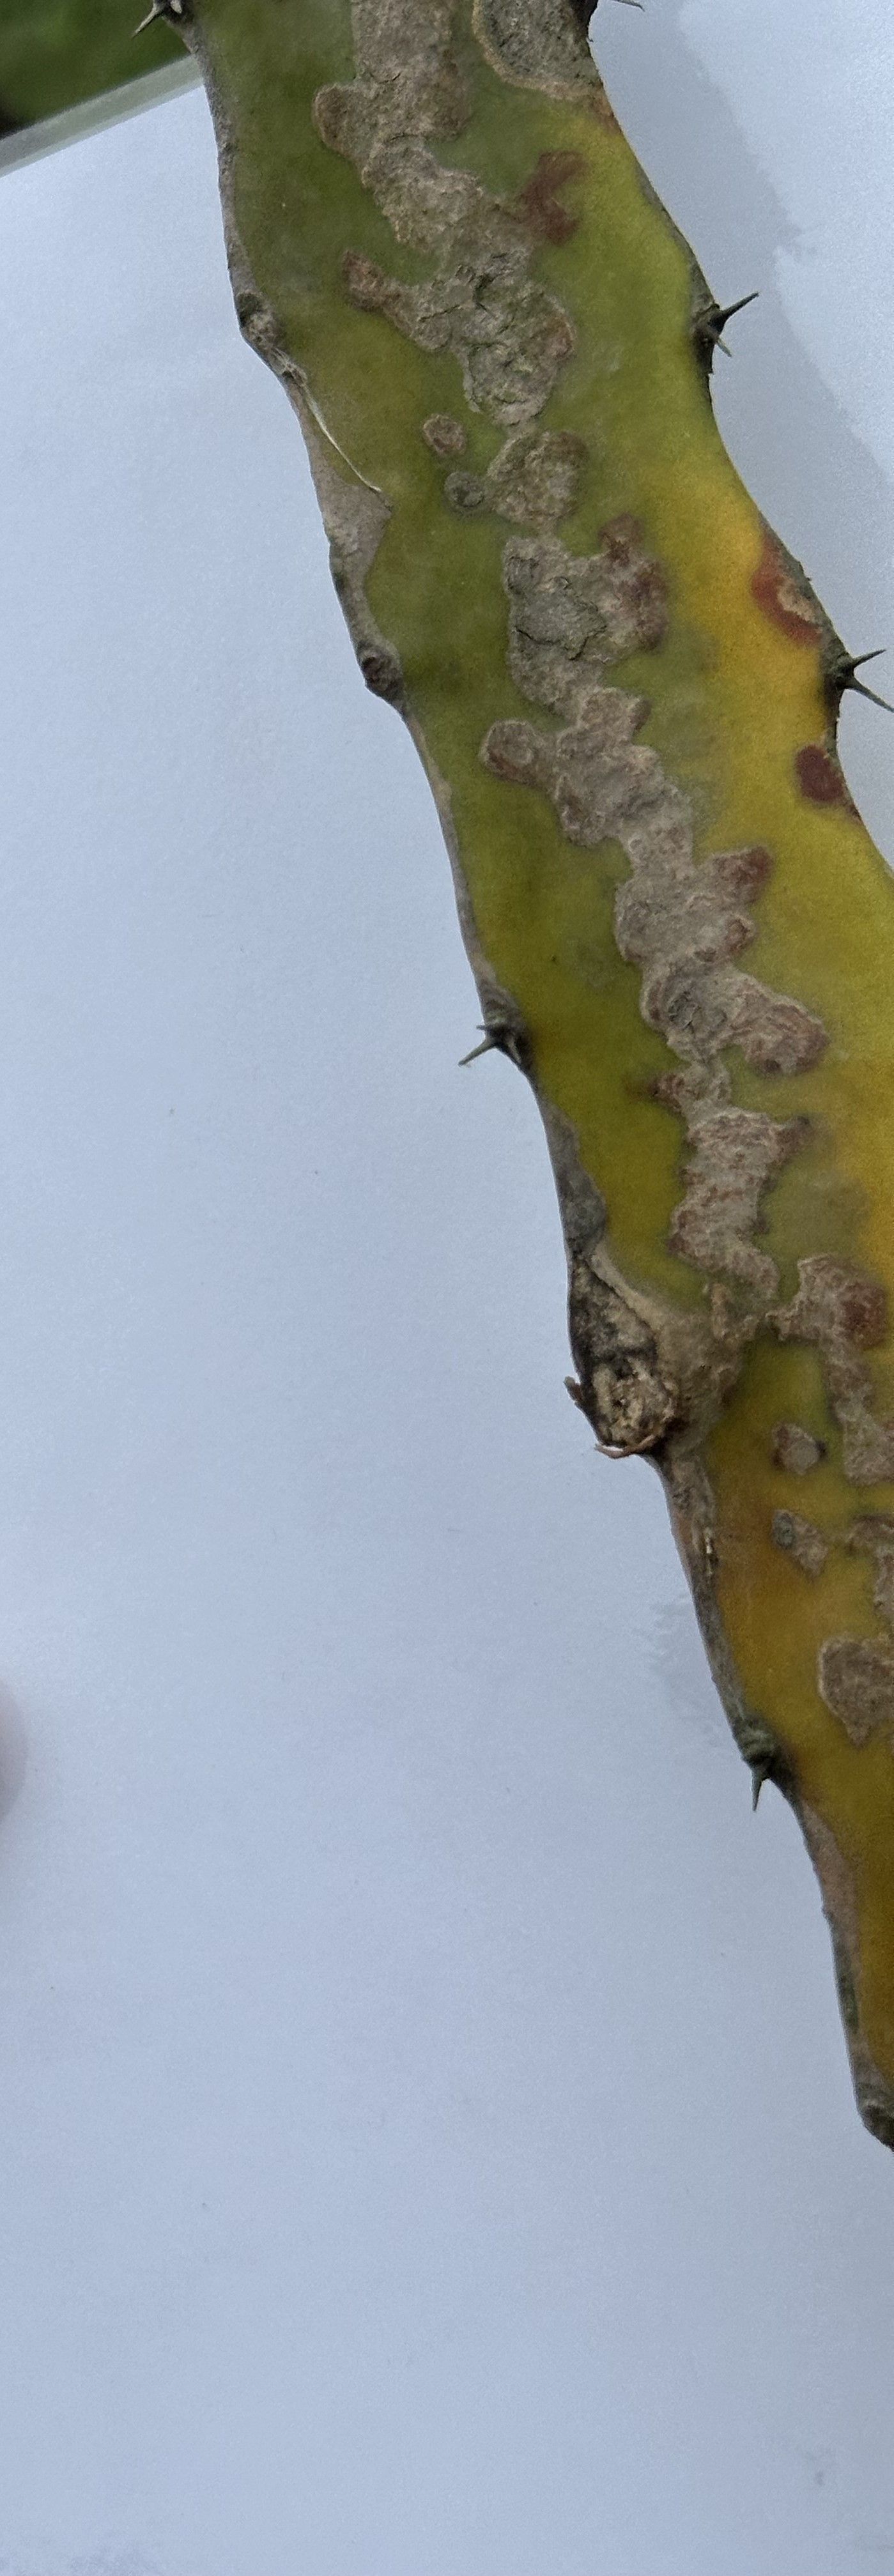
Label: Bad leaf